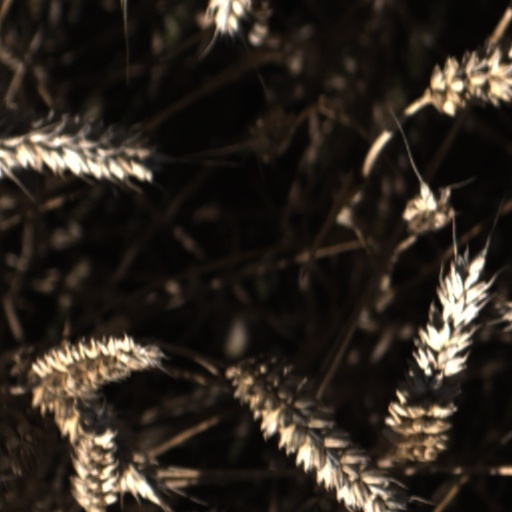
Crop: wheat